Richland Creek (Crabtree Creek tributary)

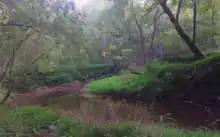
Richland Creek in Umstead State Park

Richland Creek is a long 2nd order tributary to Crabtree Creek in Raleigh, North Carolina that rises in a pond on the North Carolina State Fairgrounds. The creek then flows north across I-40 and through Schenck Forest to eventually join Crabtree Creek. The watershed is mainly developed with about 30% of it forested.